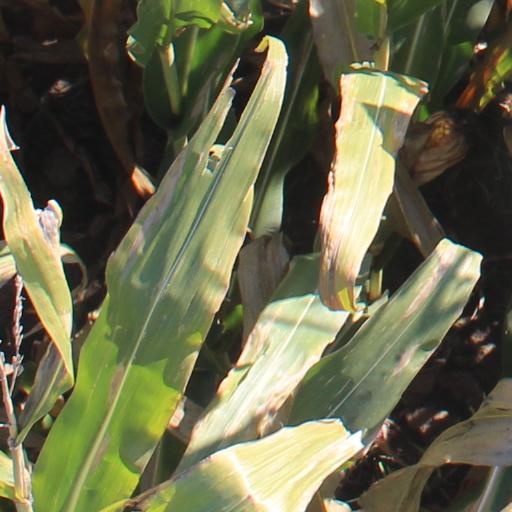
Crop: maize; corn